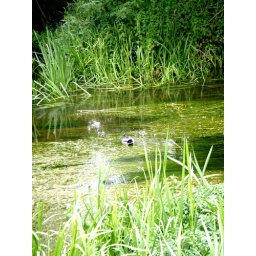
A local duck just drifing on the river in market deeping.